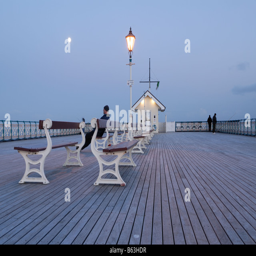
tourist attraction in the evening